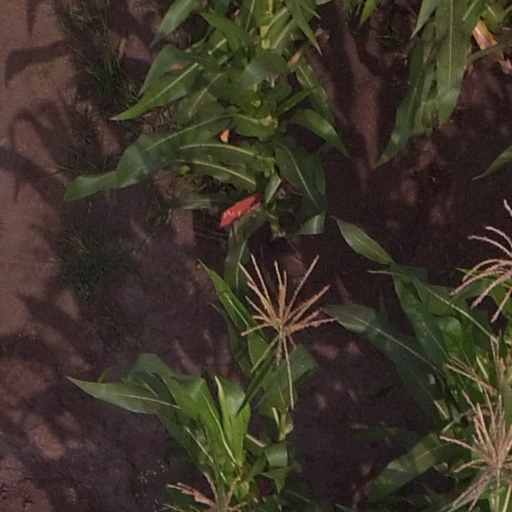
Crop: maize; corn